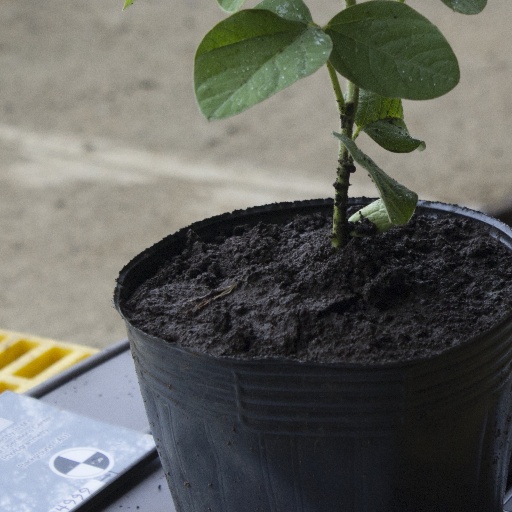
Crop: soybean